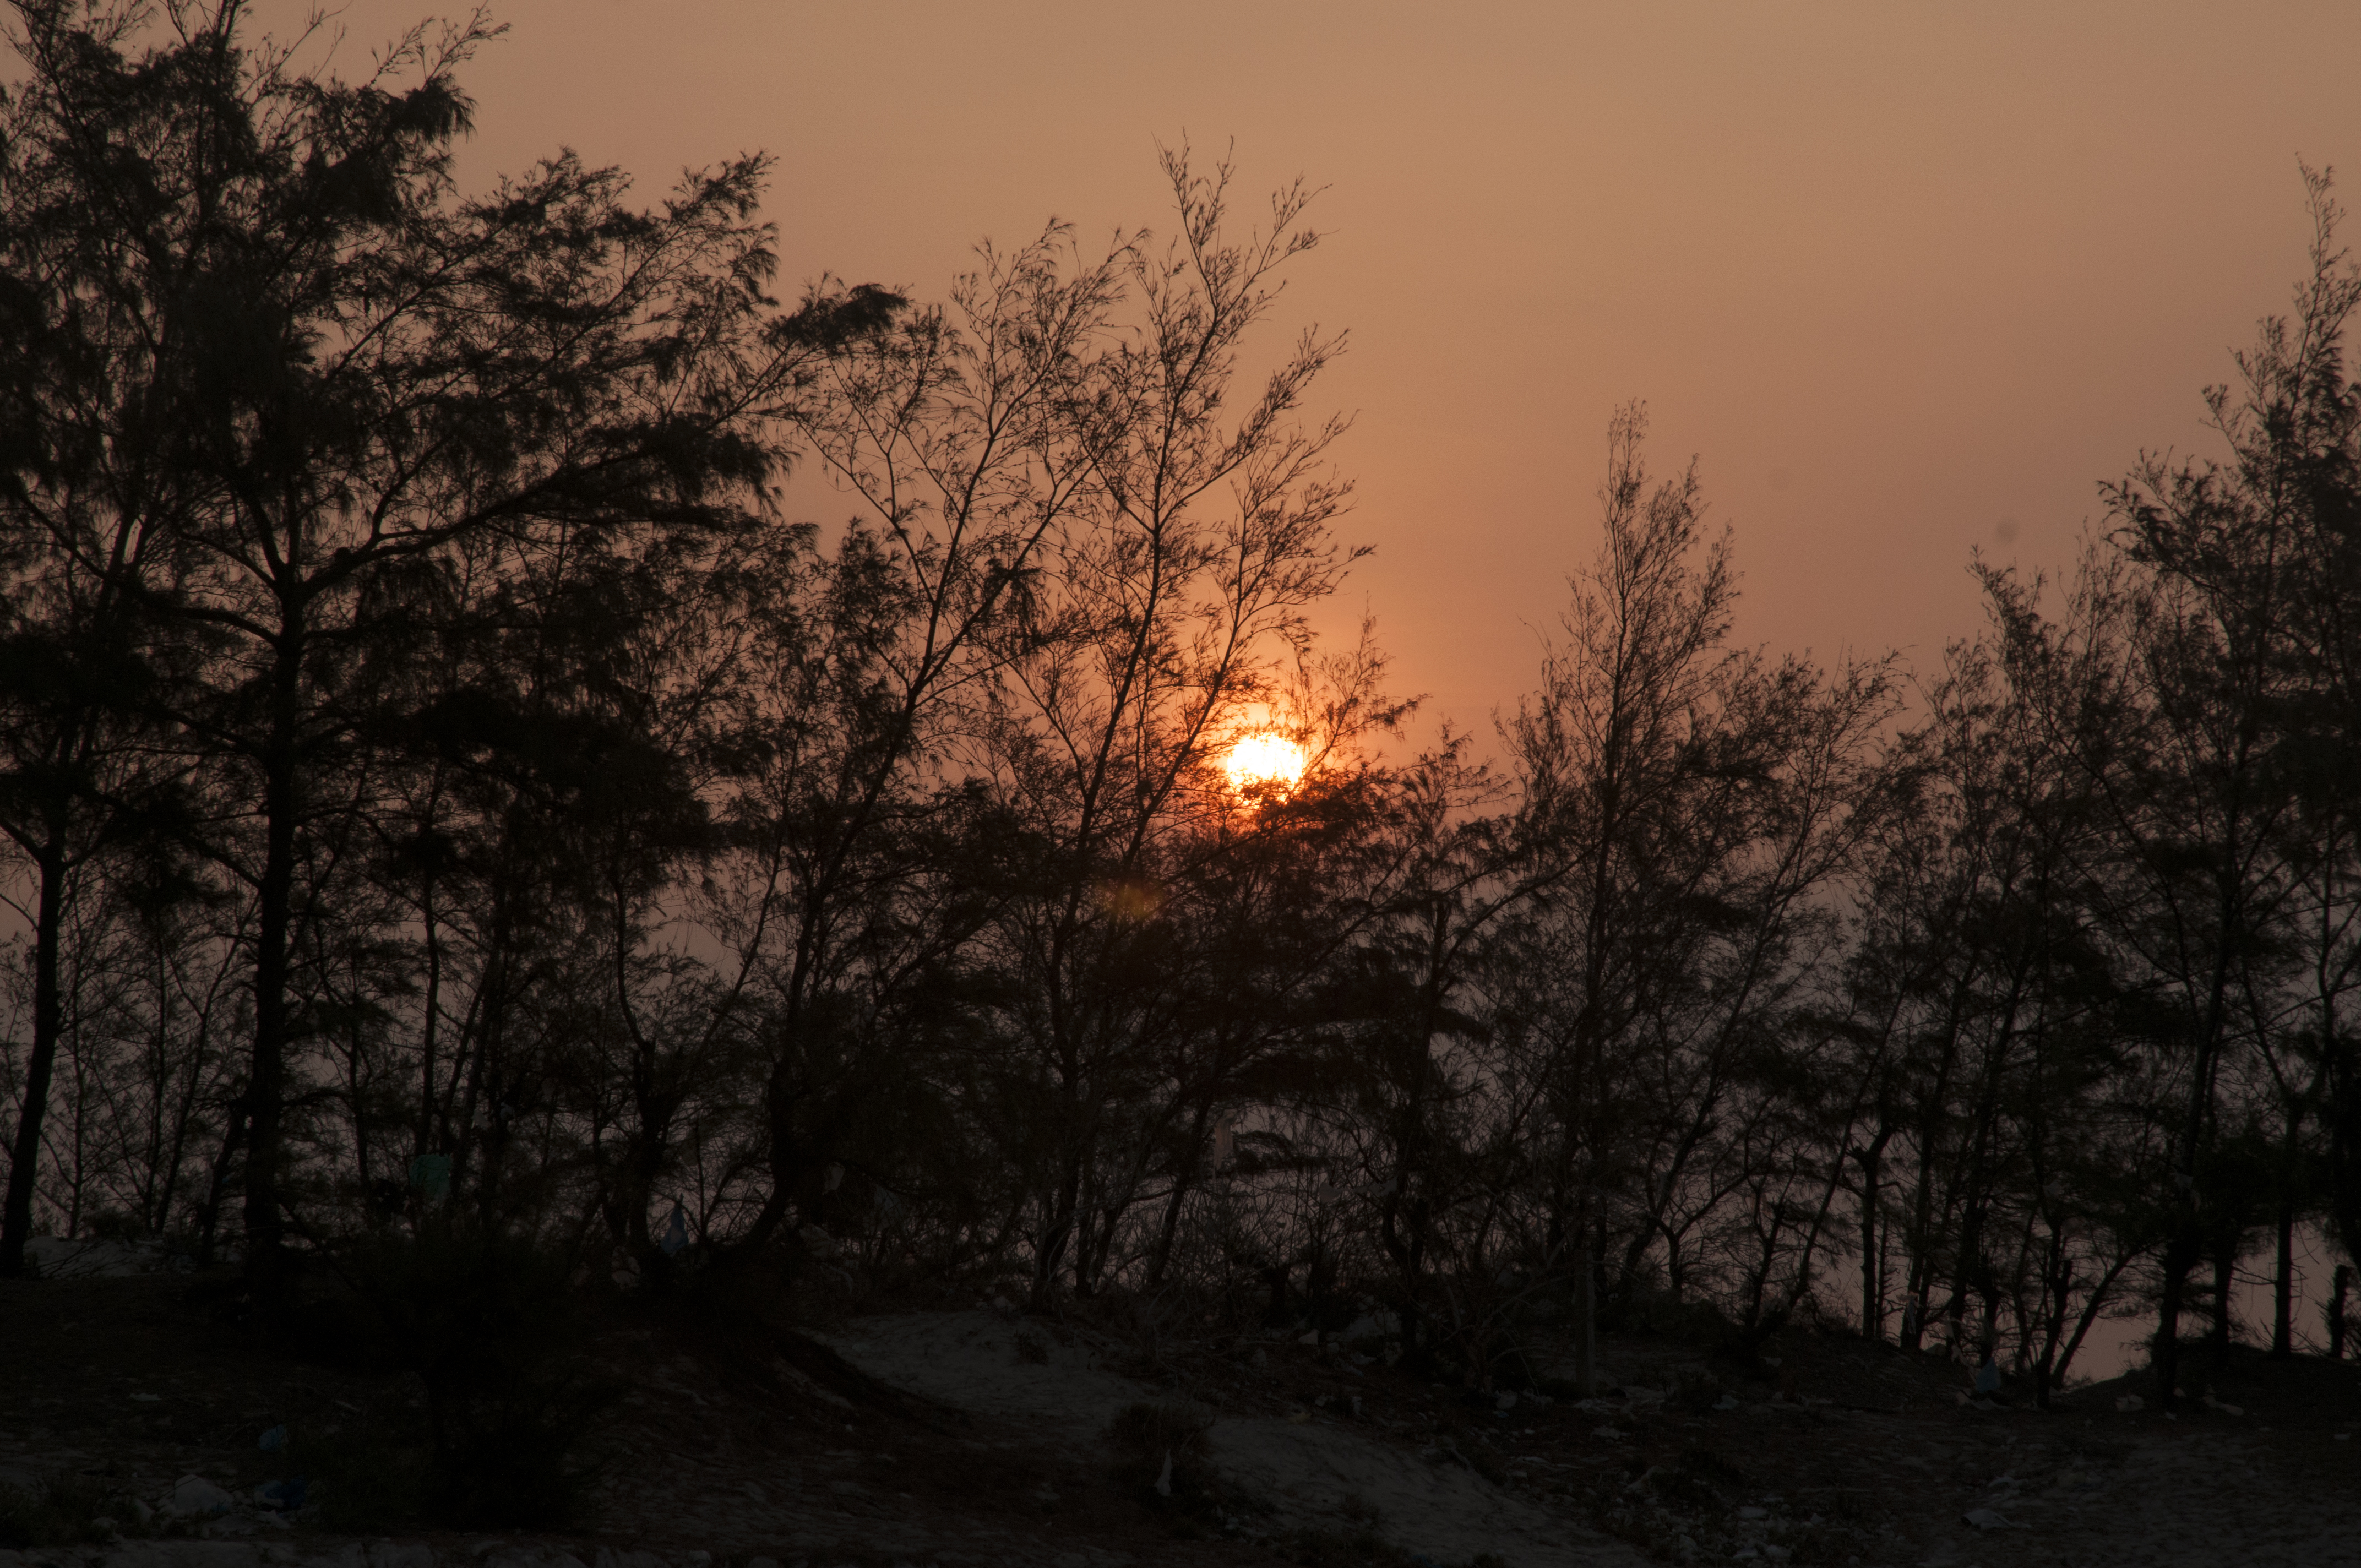
sunrise, tree, landscape, sky, atmospheric phenomenon, morning, evening, sunset, branch, atmosphere, sunlight, dusk, sun, plant, dawn, horizon, winter, red sky at morning, heat